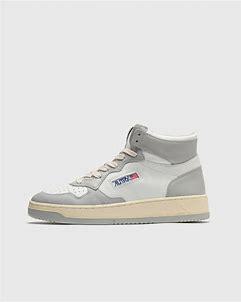
Brand: Autry
Model: Action Shoes Autry Action Medalist 1 Mid